Doug Norman

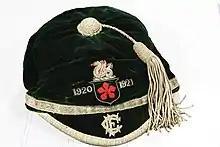
Doug's Leicester Football Club Cap from the 1920-21 Season

Norman's finest achievement was captaining Leicestershire and the East Midlands to a 30-21 victory over the touring South Africans the Springbokson 14 November 1931, the only defeat the side suffered on their tour. That performance earned him an England Test debut against the same opposition on 2 January 1932 at Twickenham. He also played two weeks later against Wales at St. Helen's in Swansea. England however lost both and Norman did not represent his country again.